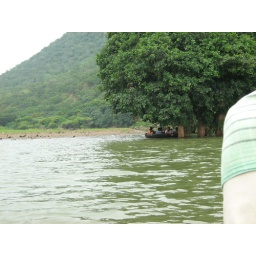
Hogenakal, half drowned tree in Hogenakkal river